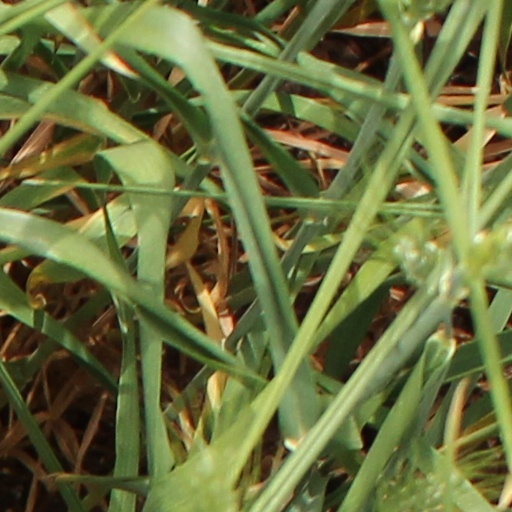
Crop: wheat